Rubia

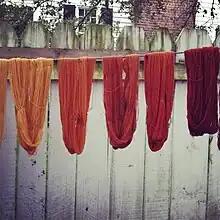
Skeins of yarn dyed with madder root, "Rubia tinctorum"

"Rubia" was an economically important source of a red pigment in many regions of Asia, Europe and Africa. The genus name "Rubia" derives from the Latin "" meaning "red".